Elizabeth Watson Russell Lord

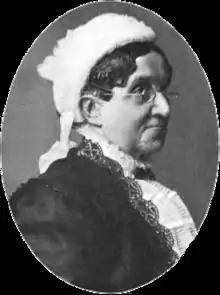
E. W. R. Lord

Elizabeth Watson Russell Lord (April 28, 1819 – May 24, 1908) was an American educator and philanthropist from the U.S. state of Ohio.